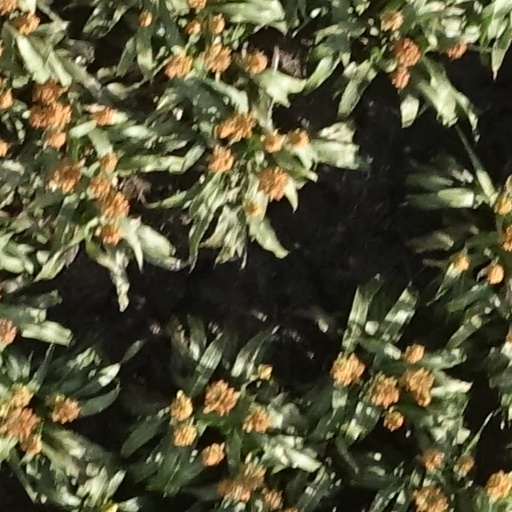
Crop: sorghum